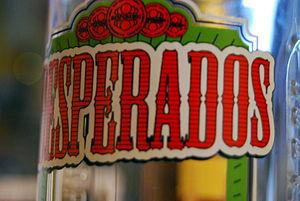
un verre estampillé de la marque de bière Desperados